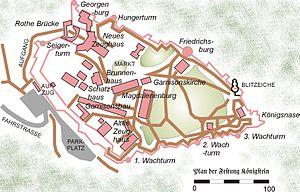
La forteresse de Königstein est une forteresse qui occupe les 9,5 hectares d'un promontoire dominant de 240 mètres la courbe de l'Elbe à 30 km au sud-est de Dresde en Allemagne. Elle a été surnommée la « Bastille de Saxe » car, forteresse militaire, elle a été utilisée de 1591 à 1922 en tant que prison d'État et aussi, notamment durant les deux guerres mondiales, comme camp d'internement pour des officiers prisonniers de guerre. Toujours intacte, c'est aujourd'hui l'attraction touristique la plus populaire de Saxe, avec 700 000 visiteurs par an.